Shiro
Also known as:
am - Amharic: ሽሮ ወጥ
bn - Bangla: শিরো
es - Spanish: Shiro
fr - French: Shiro
it - Italian: Scirò
jv - Javanese: Shiro
ko - Korean: 슈로
la - Latin: Shiro wot
pa - Punjabi: ਸ਼ਿਰੋ
ru - Russian: Широ
Category: stew (beans stew)
Cuisine: Ethiopian, Eritrean
Associated cuisines: Ethiopian, Eritrean
Area: East Africa
Countries: Ethiopia, Eritrea
Region: Eastern Africa

The dish is a chickpeas stew with broad bean. minced onions, garlic, and ginger or chopped tomatoes.

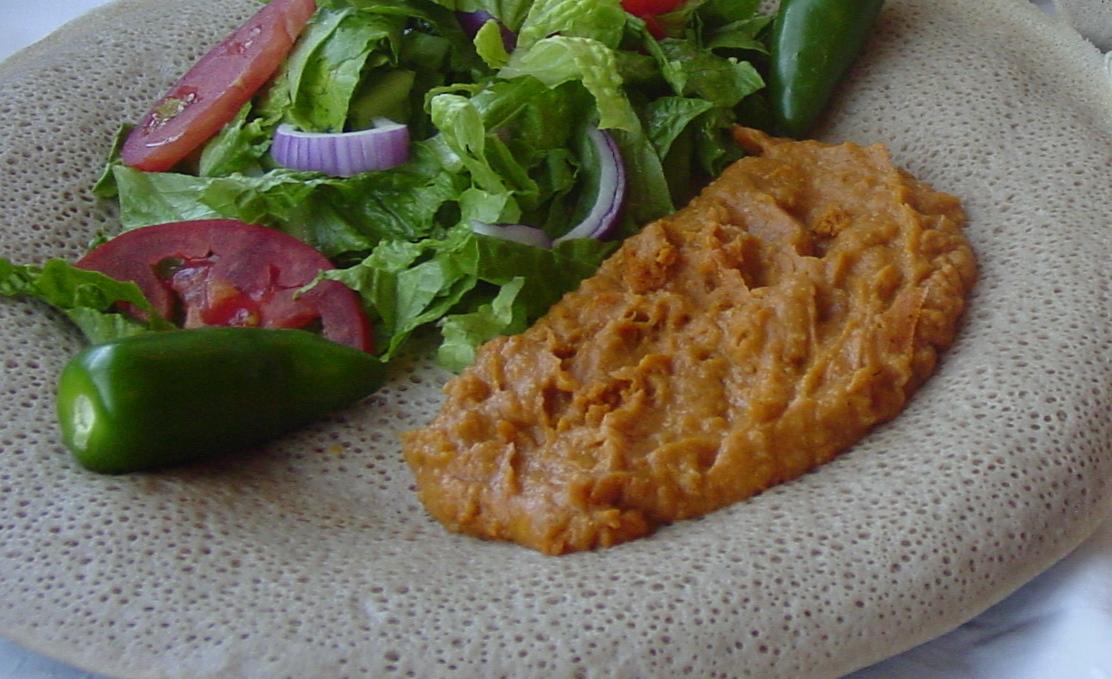
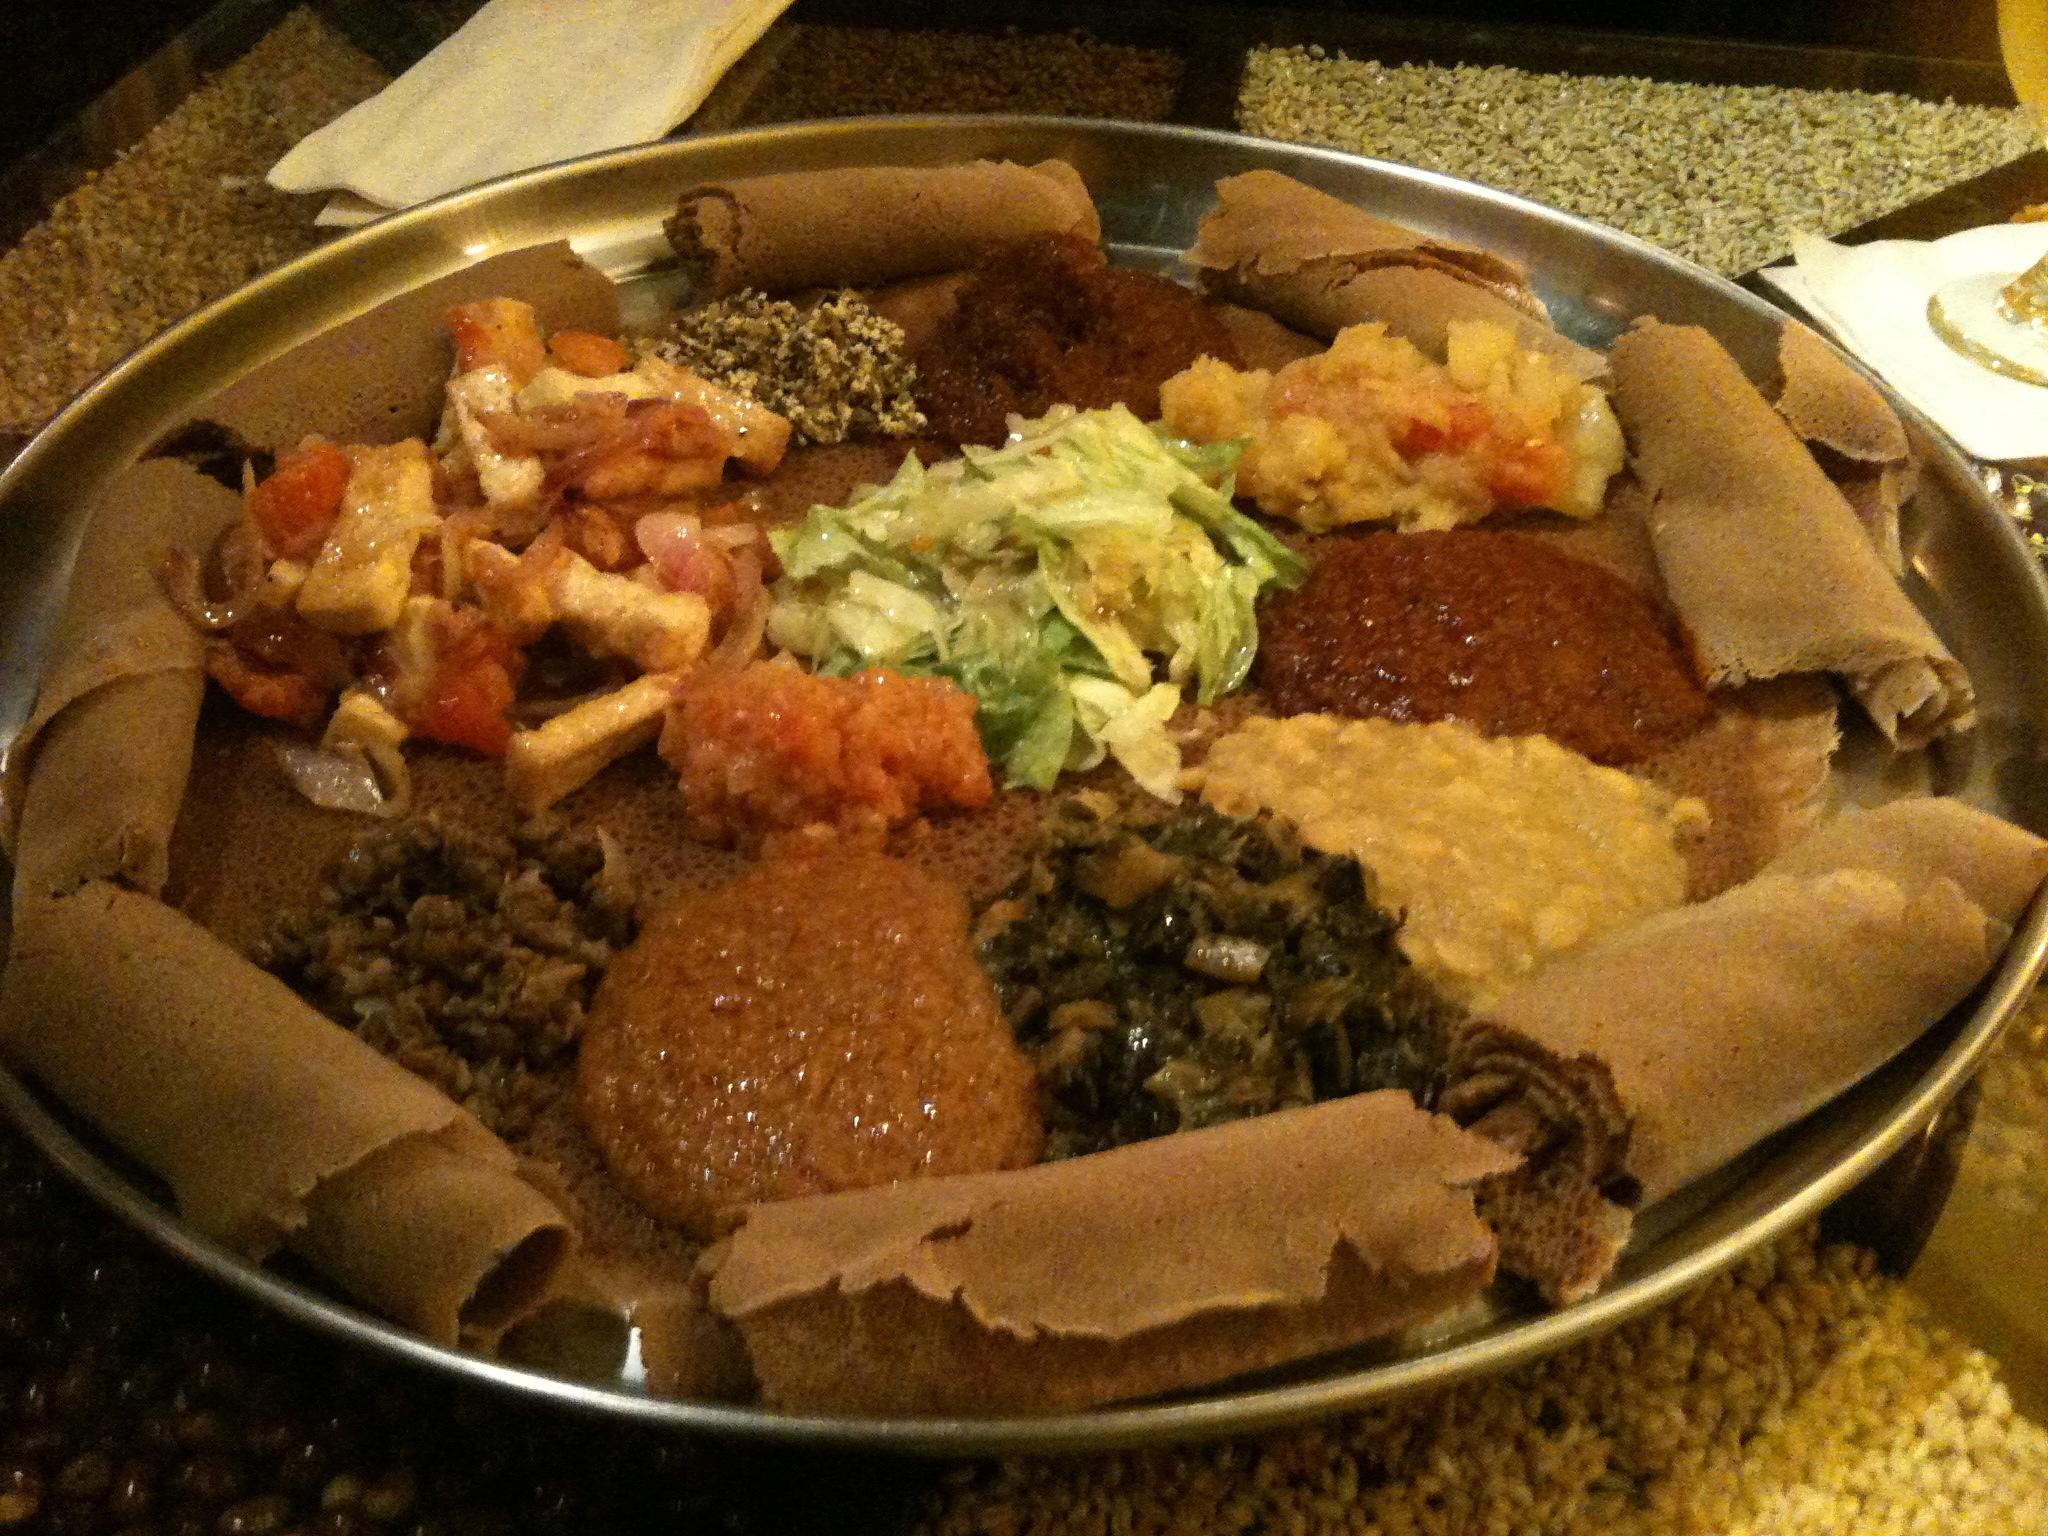